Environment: real
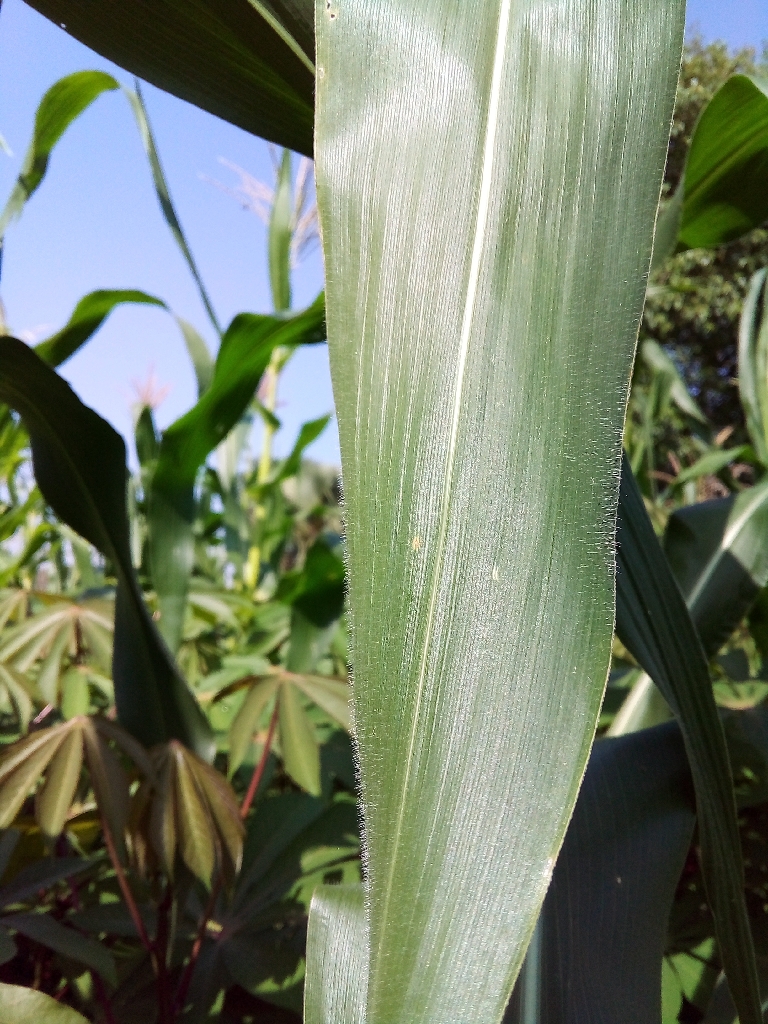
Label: healthy